Tanguy Nianzou

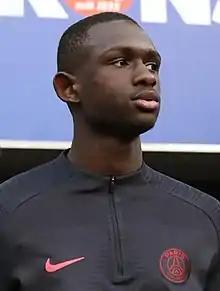
Nianzou with Paris Saint-Germain in 2019

Nianzou Tanguy-Austin Kouassi (born 7 June 2002), known as Tanguy Nianzou, is a French professional footballer who plays as a centre-back for La Liga club Sevilla. He has represented France internationally at various youth levels.